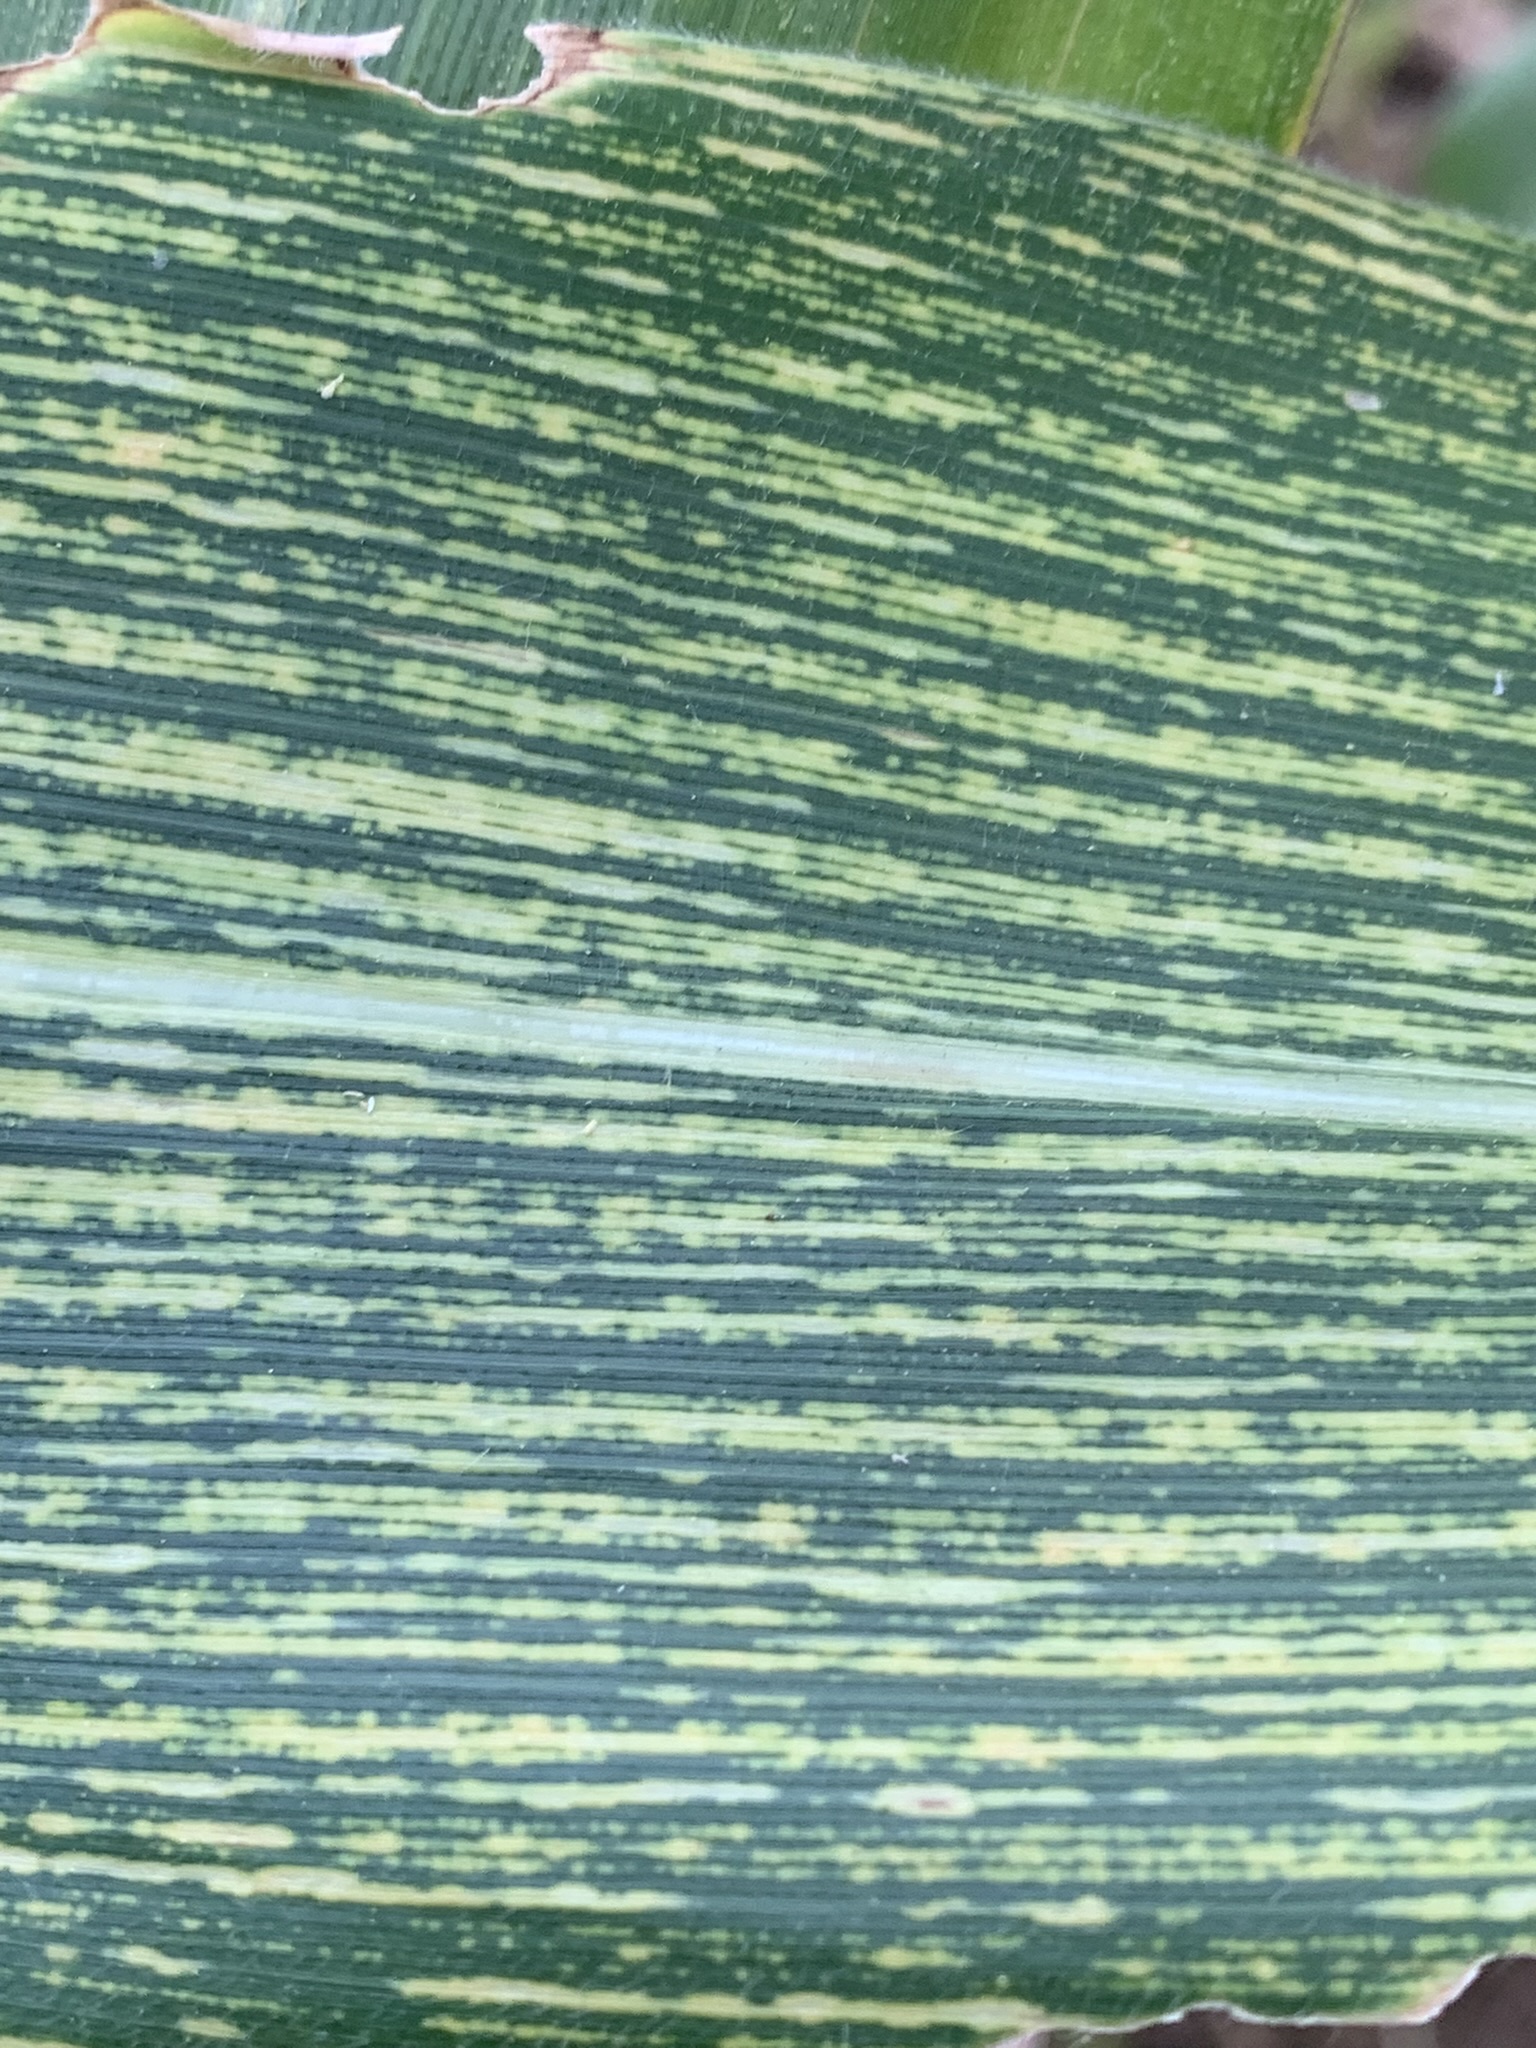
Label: MSV